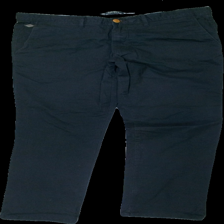
View: front
Type: Trousers
Category: Men
Brand: Esprit
Colors: Black
Material: 100% cotton
Cut: Regular
Season: All
Damage location: middle right
Damage 2 location: top right
Price range: 50-100
Recommended usage: Reuse
Description: svarta byxor, luddiga